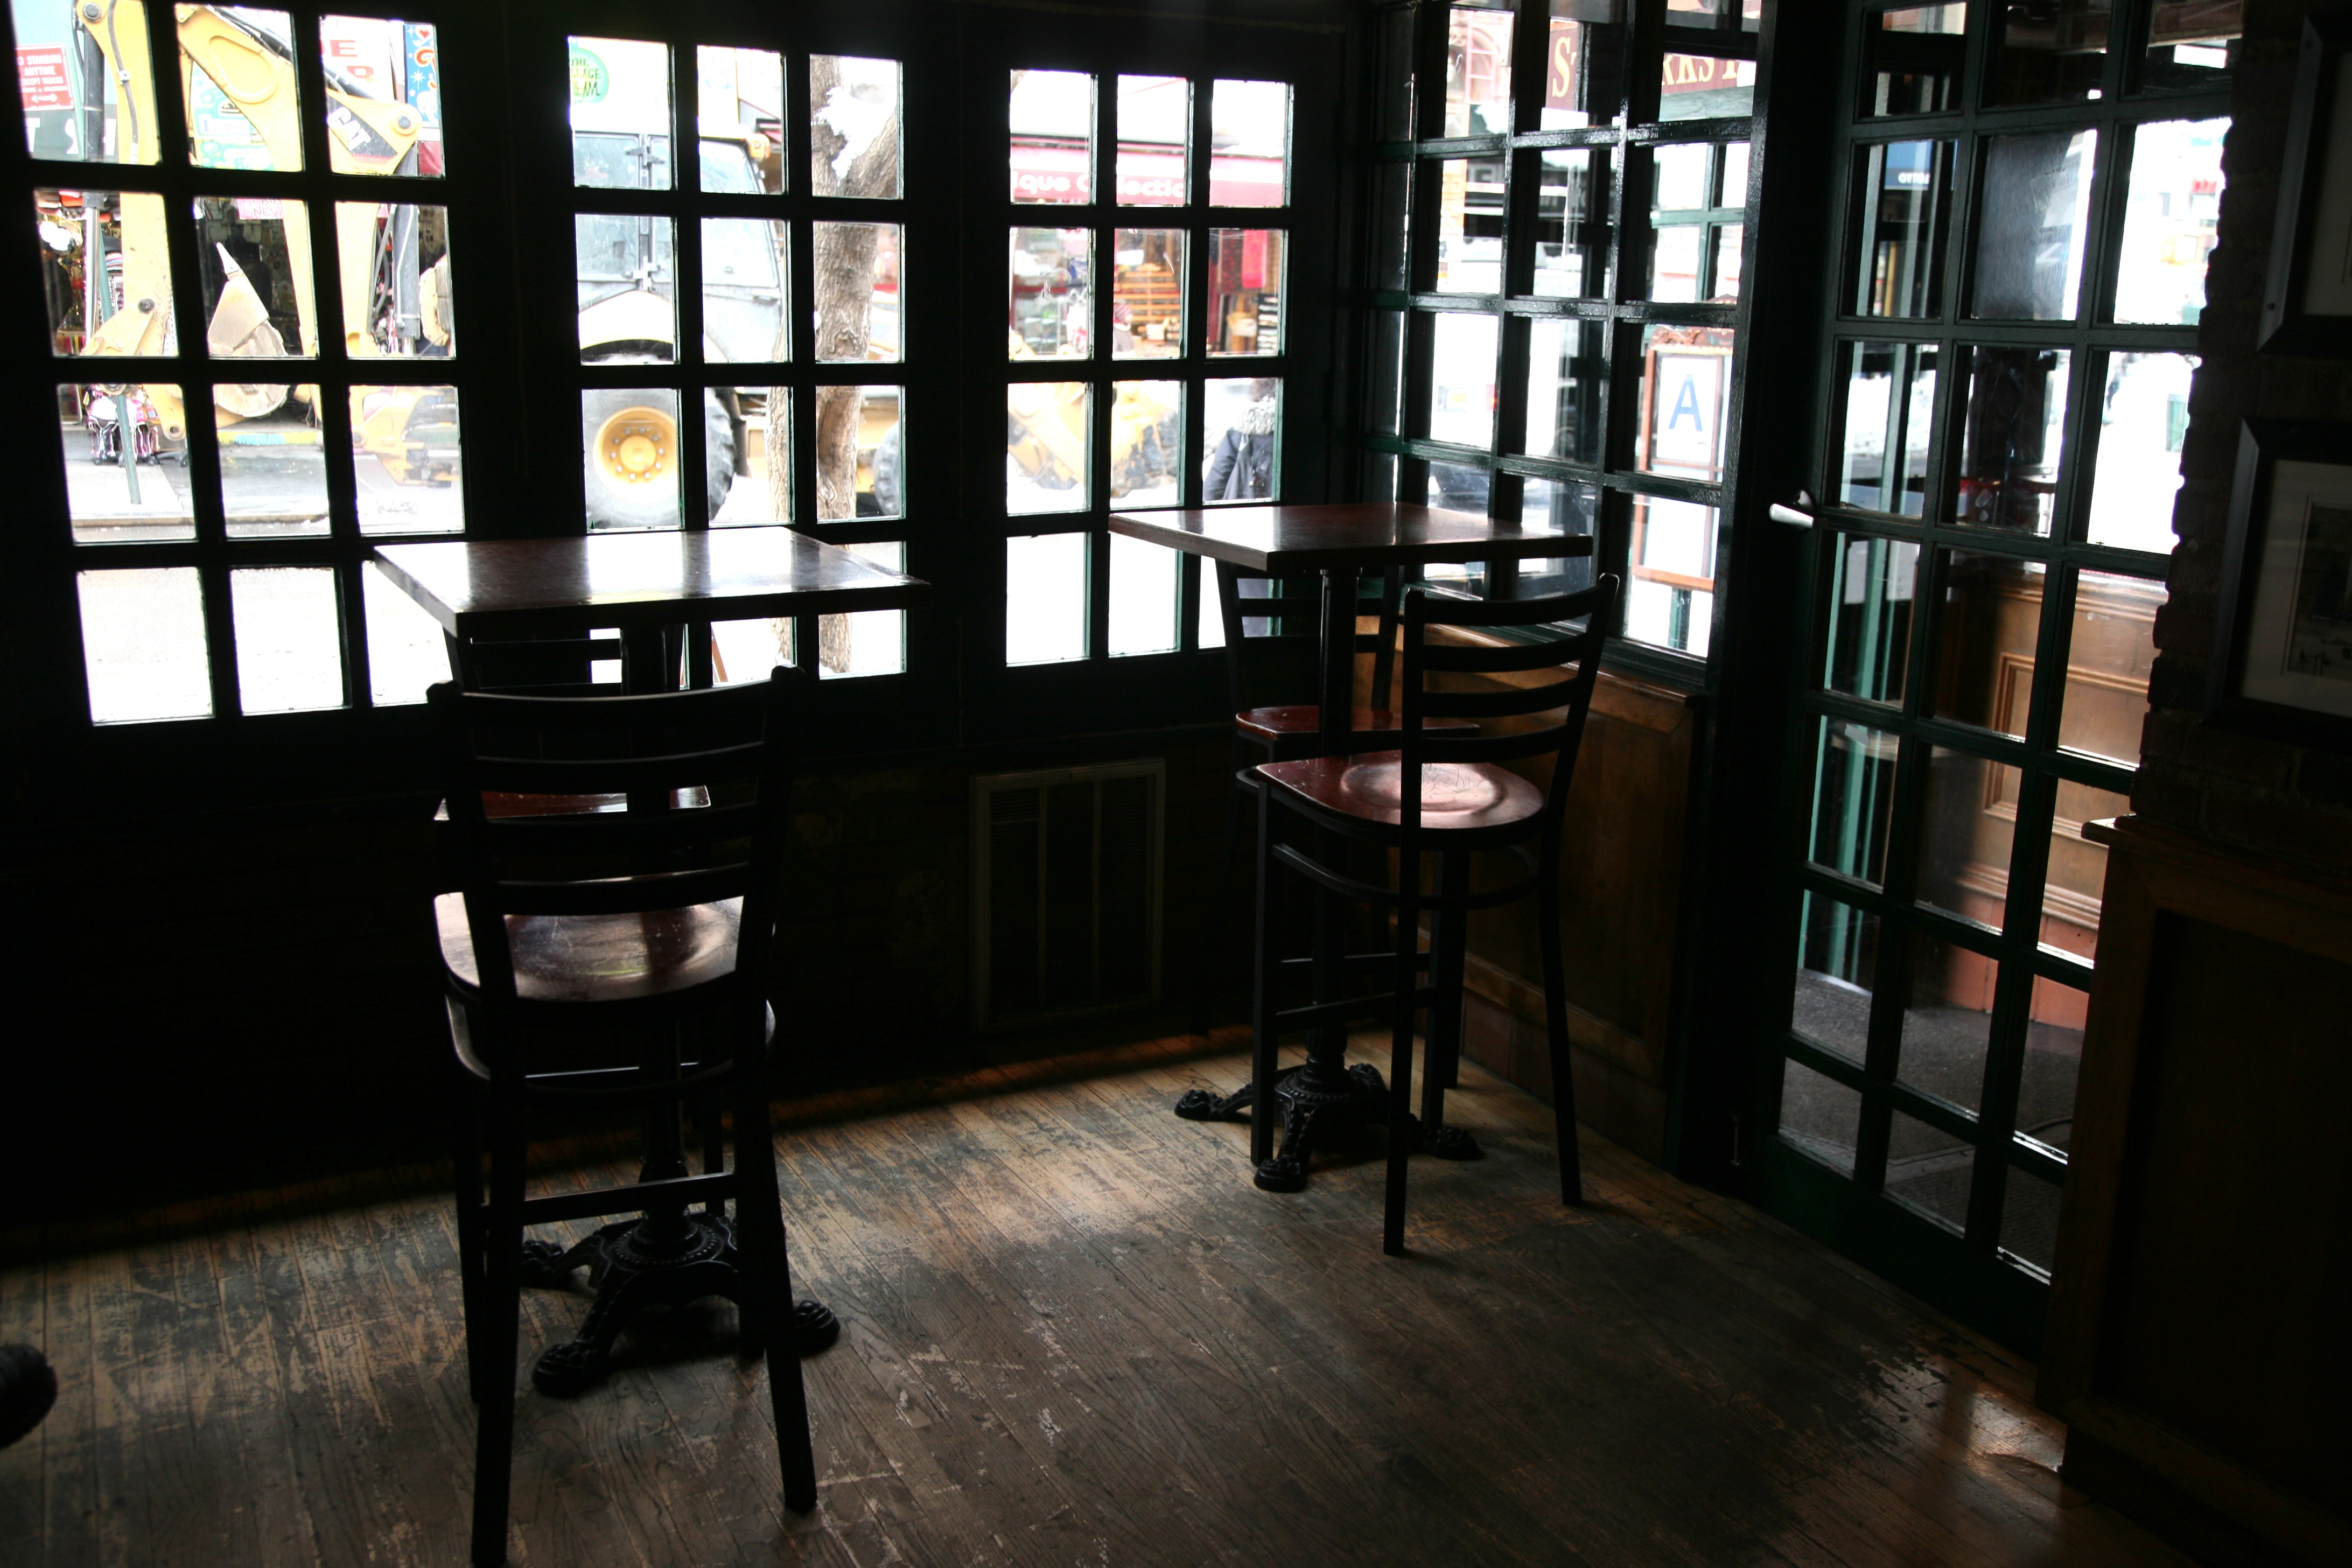
wood, floor, window, building, home, manhattan, bar, nyc, property, room, interior design, newyork, design, newyorkcity, ny, pub, eastvillage, tavern, stmarksalehouse, stmarksplace